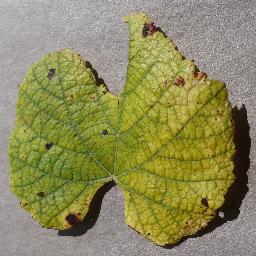
Label: Grape___Leaf_blight_(Isariopsis_Leaf_Spot)